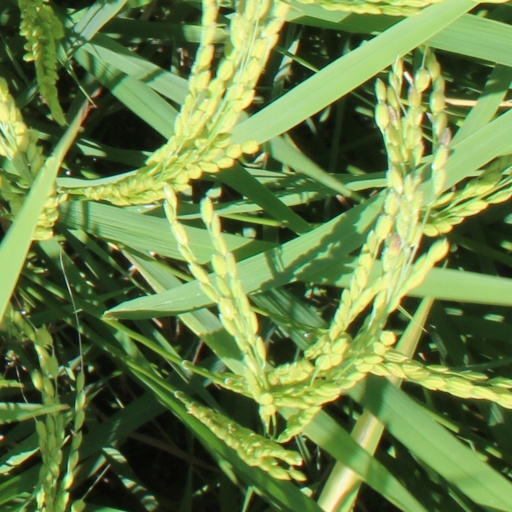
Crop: rice